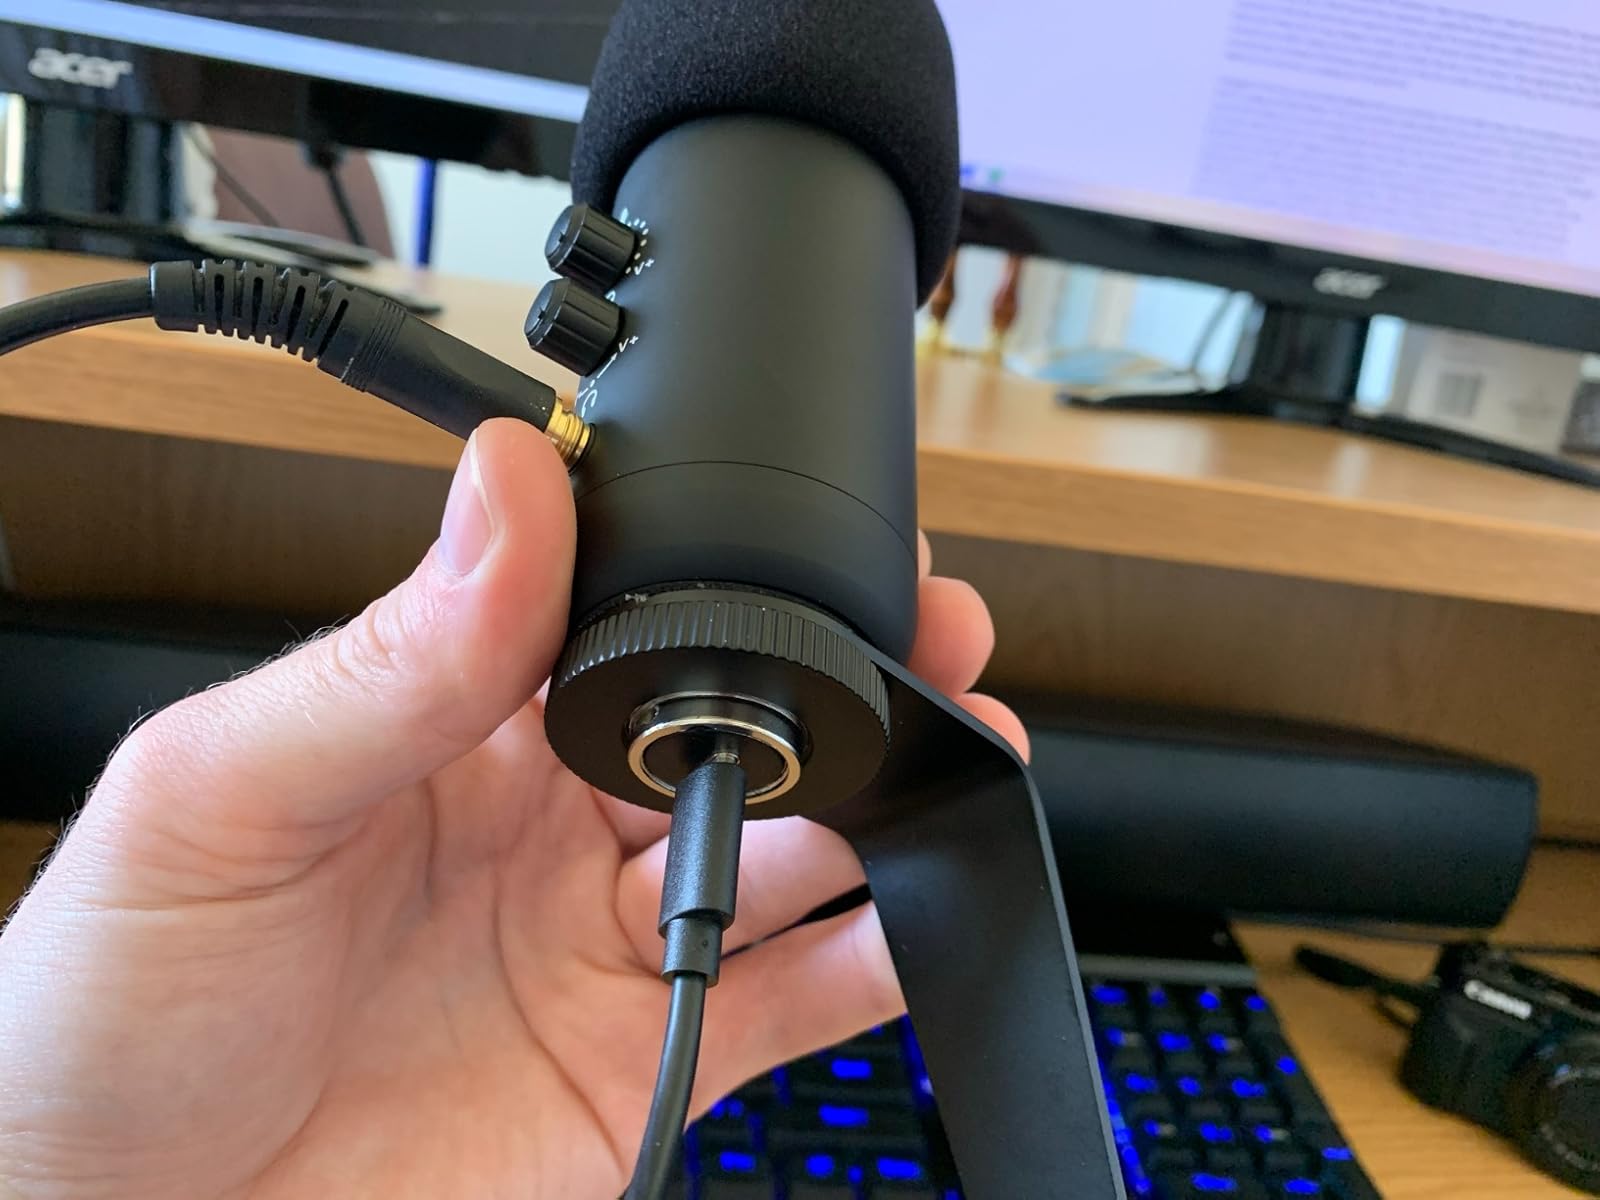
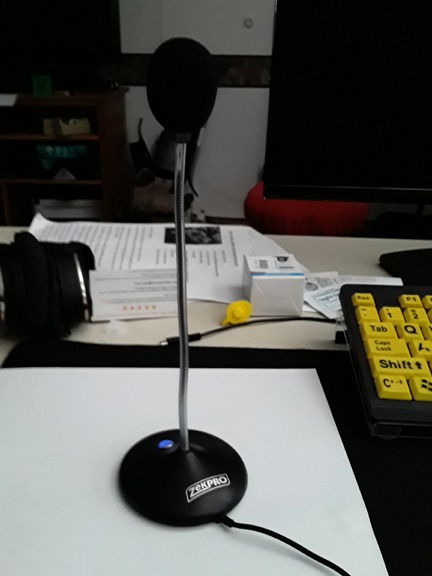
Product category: microphone
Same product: no